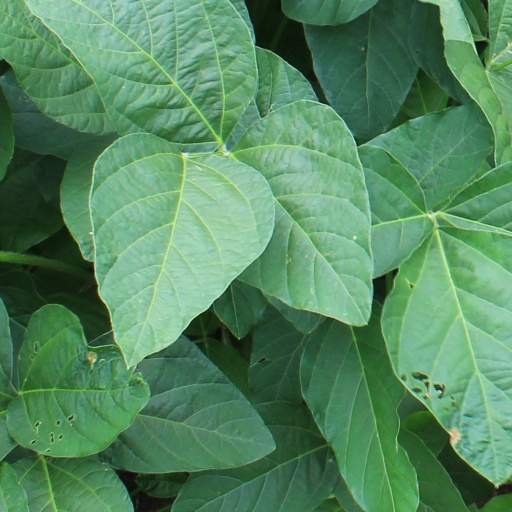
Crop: soybean